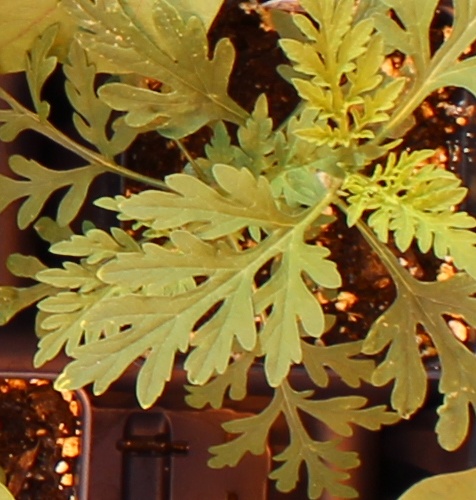
Label: Ragweed